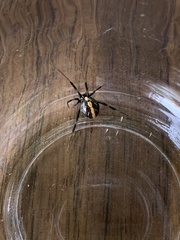
Species: Lactrodectus_hesperus